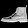
Label: Ankle boot